American University of Malta

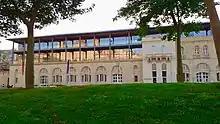
Modern extension, mostly visible on the left side of the British Building

The government has leased land in Cospicua and Żonqor to Sadeen Group for approximately €200,000 per year. The government approved the granting of land for the AUM after a 15-hour long debate in parliament on 15 December 2015.